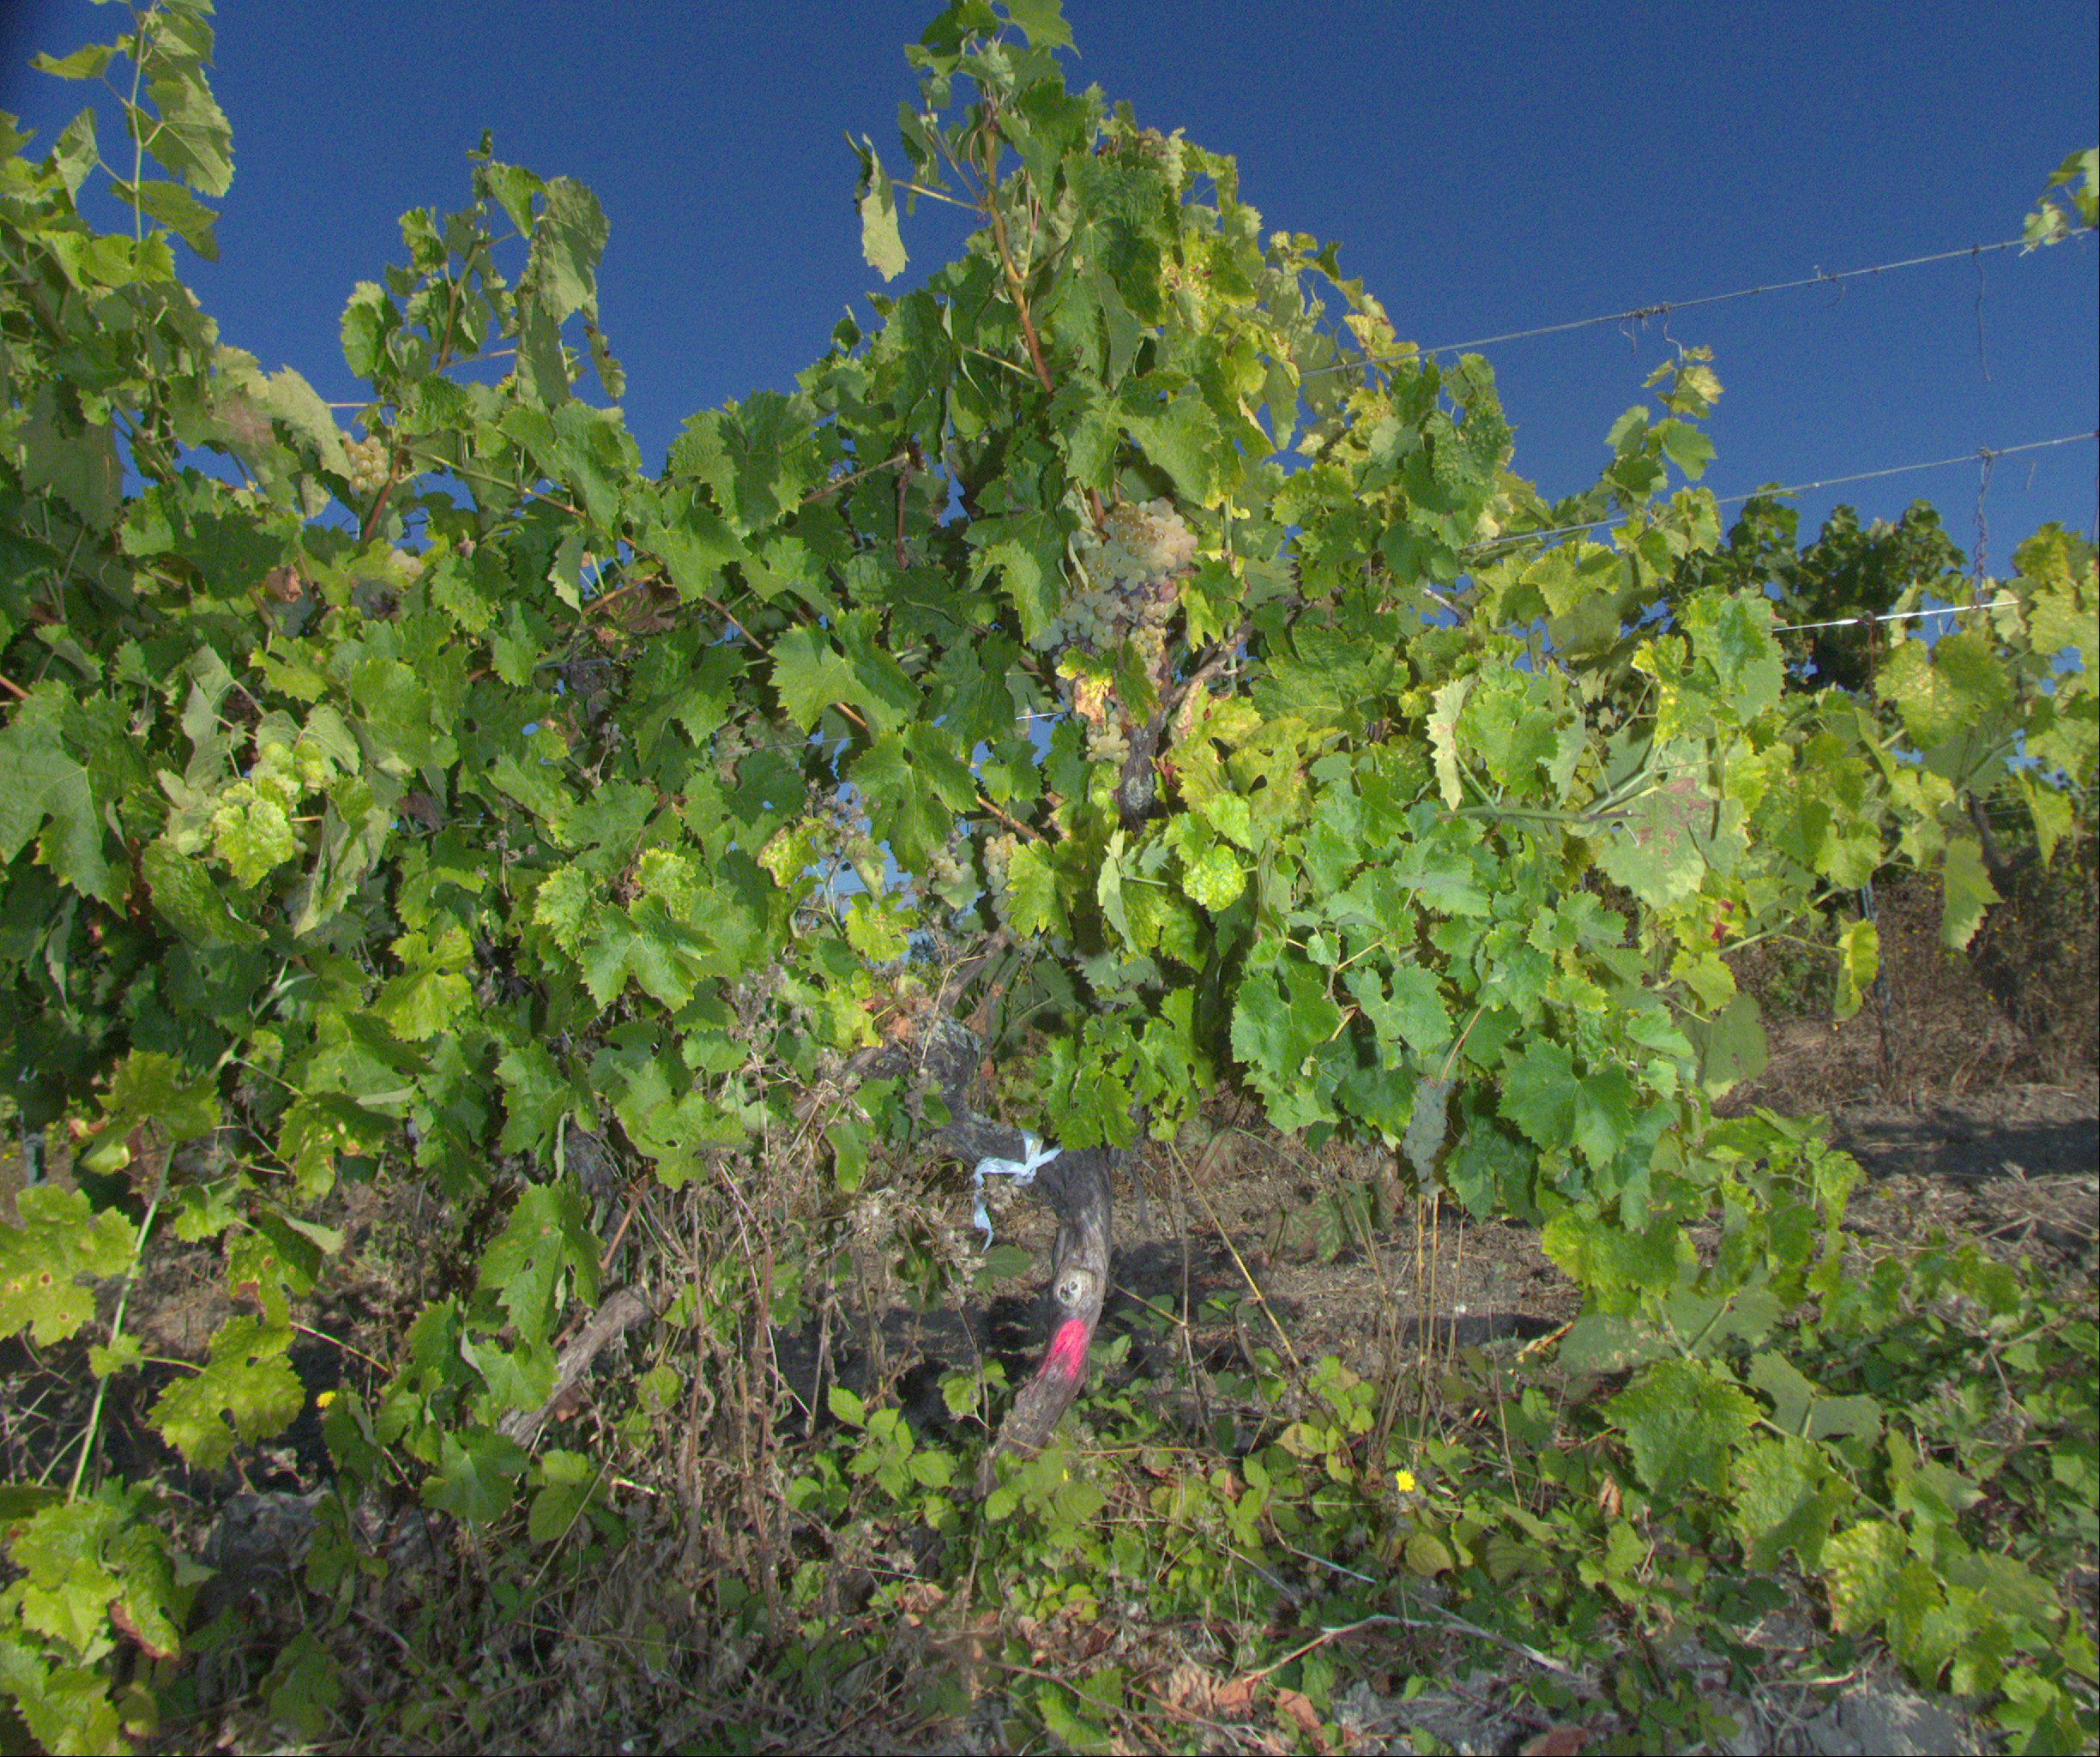
Grape variety: ugni-blanc
Disease: Flavescence dorée (fd)